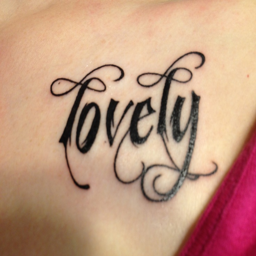
lovely tattoo ... it 's the meaning for my name